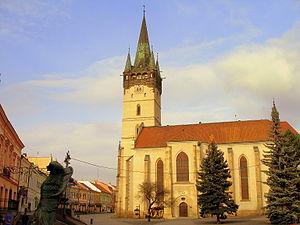
Cet article recense les cathédrales de Slovaquie.